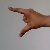
The image shows a hand gesture representing the letter 'Z' in Indian Sign Language.